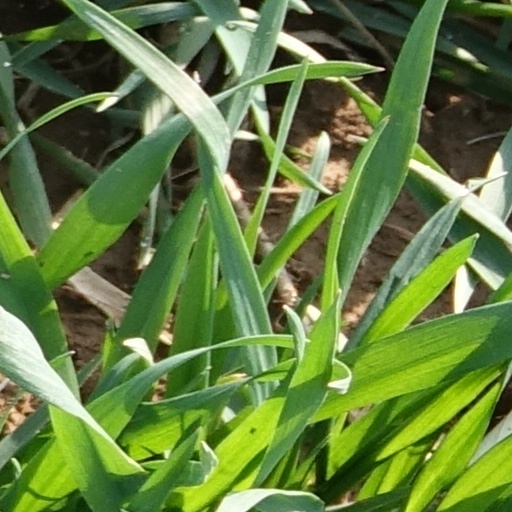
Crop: wheat